Virginia Military Institute

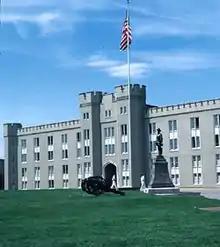
VMI Campus lawn

The organizers of the planned school formed a board of visitors, which included Preston, and the board selected Claudius Crozet as their first president. Crozet had served as an engineer in Napoleon Bonaparte's army before immigrating to the United States. In America, he served as an engineering professor at West Point, as well as state engineer in Louisiana and mathematics professor at Jefferson College in Convent, Louisiana. Crozet was also the Chief Engineer of Virginia and someone whom Thomas Jefferson referred to as, "the smartest mathematician in the United States." The board delegated to Preston the task of deciding what to call the new school, and he created the name Virginia Military Institute.